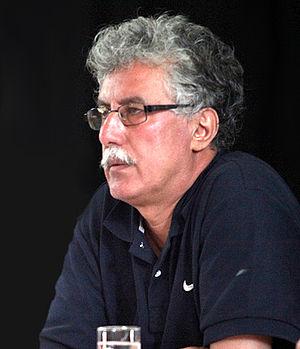
Parti communiste des ouvriers de Tunisie à Jemmal
Les élections municipales tunisiennes de 2018 ont lieu le 6 mai 2018 en Tunisie sous la supervision de l'Instance supérieure indépendante pour les élections. Ce sont les premières élections municipales depuis la révolution de 2011, les précédentes ayant eu lieu en 2010.
L'élection présidentielle tunisienne de 2014 est la première élection présidentielle au suffrage universel, libre et démocratique du pays. Il s'agit de la onzième élection présidentielle en Tunisie, la dixième au suffrage universel direct et la première depuis la révolution de 2011.
Les élections législatives tunisiennes de 2014 ont lieu le 26 octobre 2014 sur le territoire national et du 24 au 26 octobre à l'étranger afin d'élire l'Assemblée des représentants du peuple pour un mandat de cinq ans.